Anne Helene Gjelstad

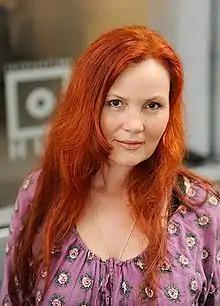
Anne Helene Gjelstad

Anne Helene Gjelstad (9 May 1956 in Oslo) is a Norwegian photographer and fashion designer. As a photographer, she mainly works with portraits, fashion and documentary, but also with interiors, products and lifestyle.